Craven Hall

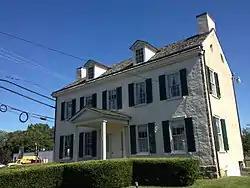
Craven Hall in 2013

Craven Hall is a historic building located in Warminster Township, Pennsylvania, at the corner of Newtown Road and East Street Road (Route 132), a five-lane arterial road which runs through the central commercial district. The house was originally built in 1780, with subsequent work in 1823 and a single story addition in the 20th century.